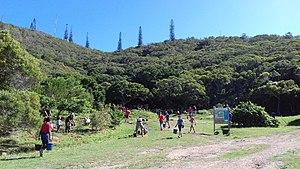
Opération de reboisement au Ouen Toro en mai 2017
Le Ouen Toro est une colline située à l'extrême sud de la péninsule de Nouméa. Elle culmine à 132 mètres d'altitude et s'étend sur 63 hectares. Sur son domaine s'étend un parc naturel, le parc municipal du Ouen Toro - Albert Etuvé et Lucien Audet.